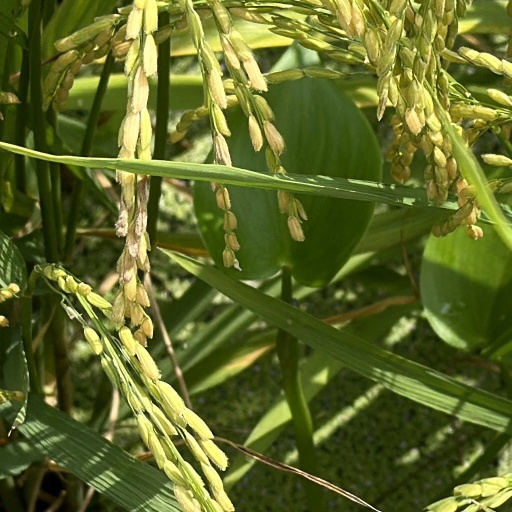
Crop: rice